The Familiar of Zero

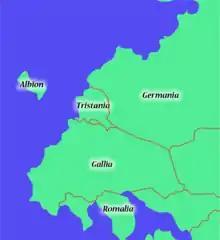
The fictional continent of Halkeginia bears similarities to Europe.

The nobles of Halkeginia are magicians known as "mages" or "magi", and must use a wand or a staff to cast spells. Not all magi are nobles, as some have been forcibly demoted or given up their nobility and use their magic for thievery or to work as mercenaries.